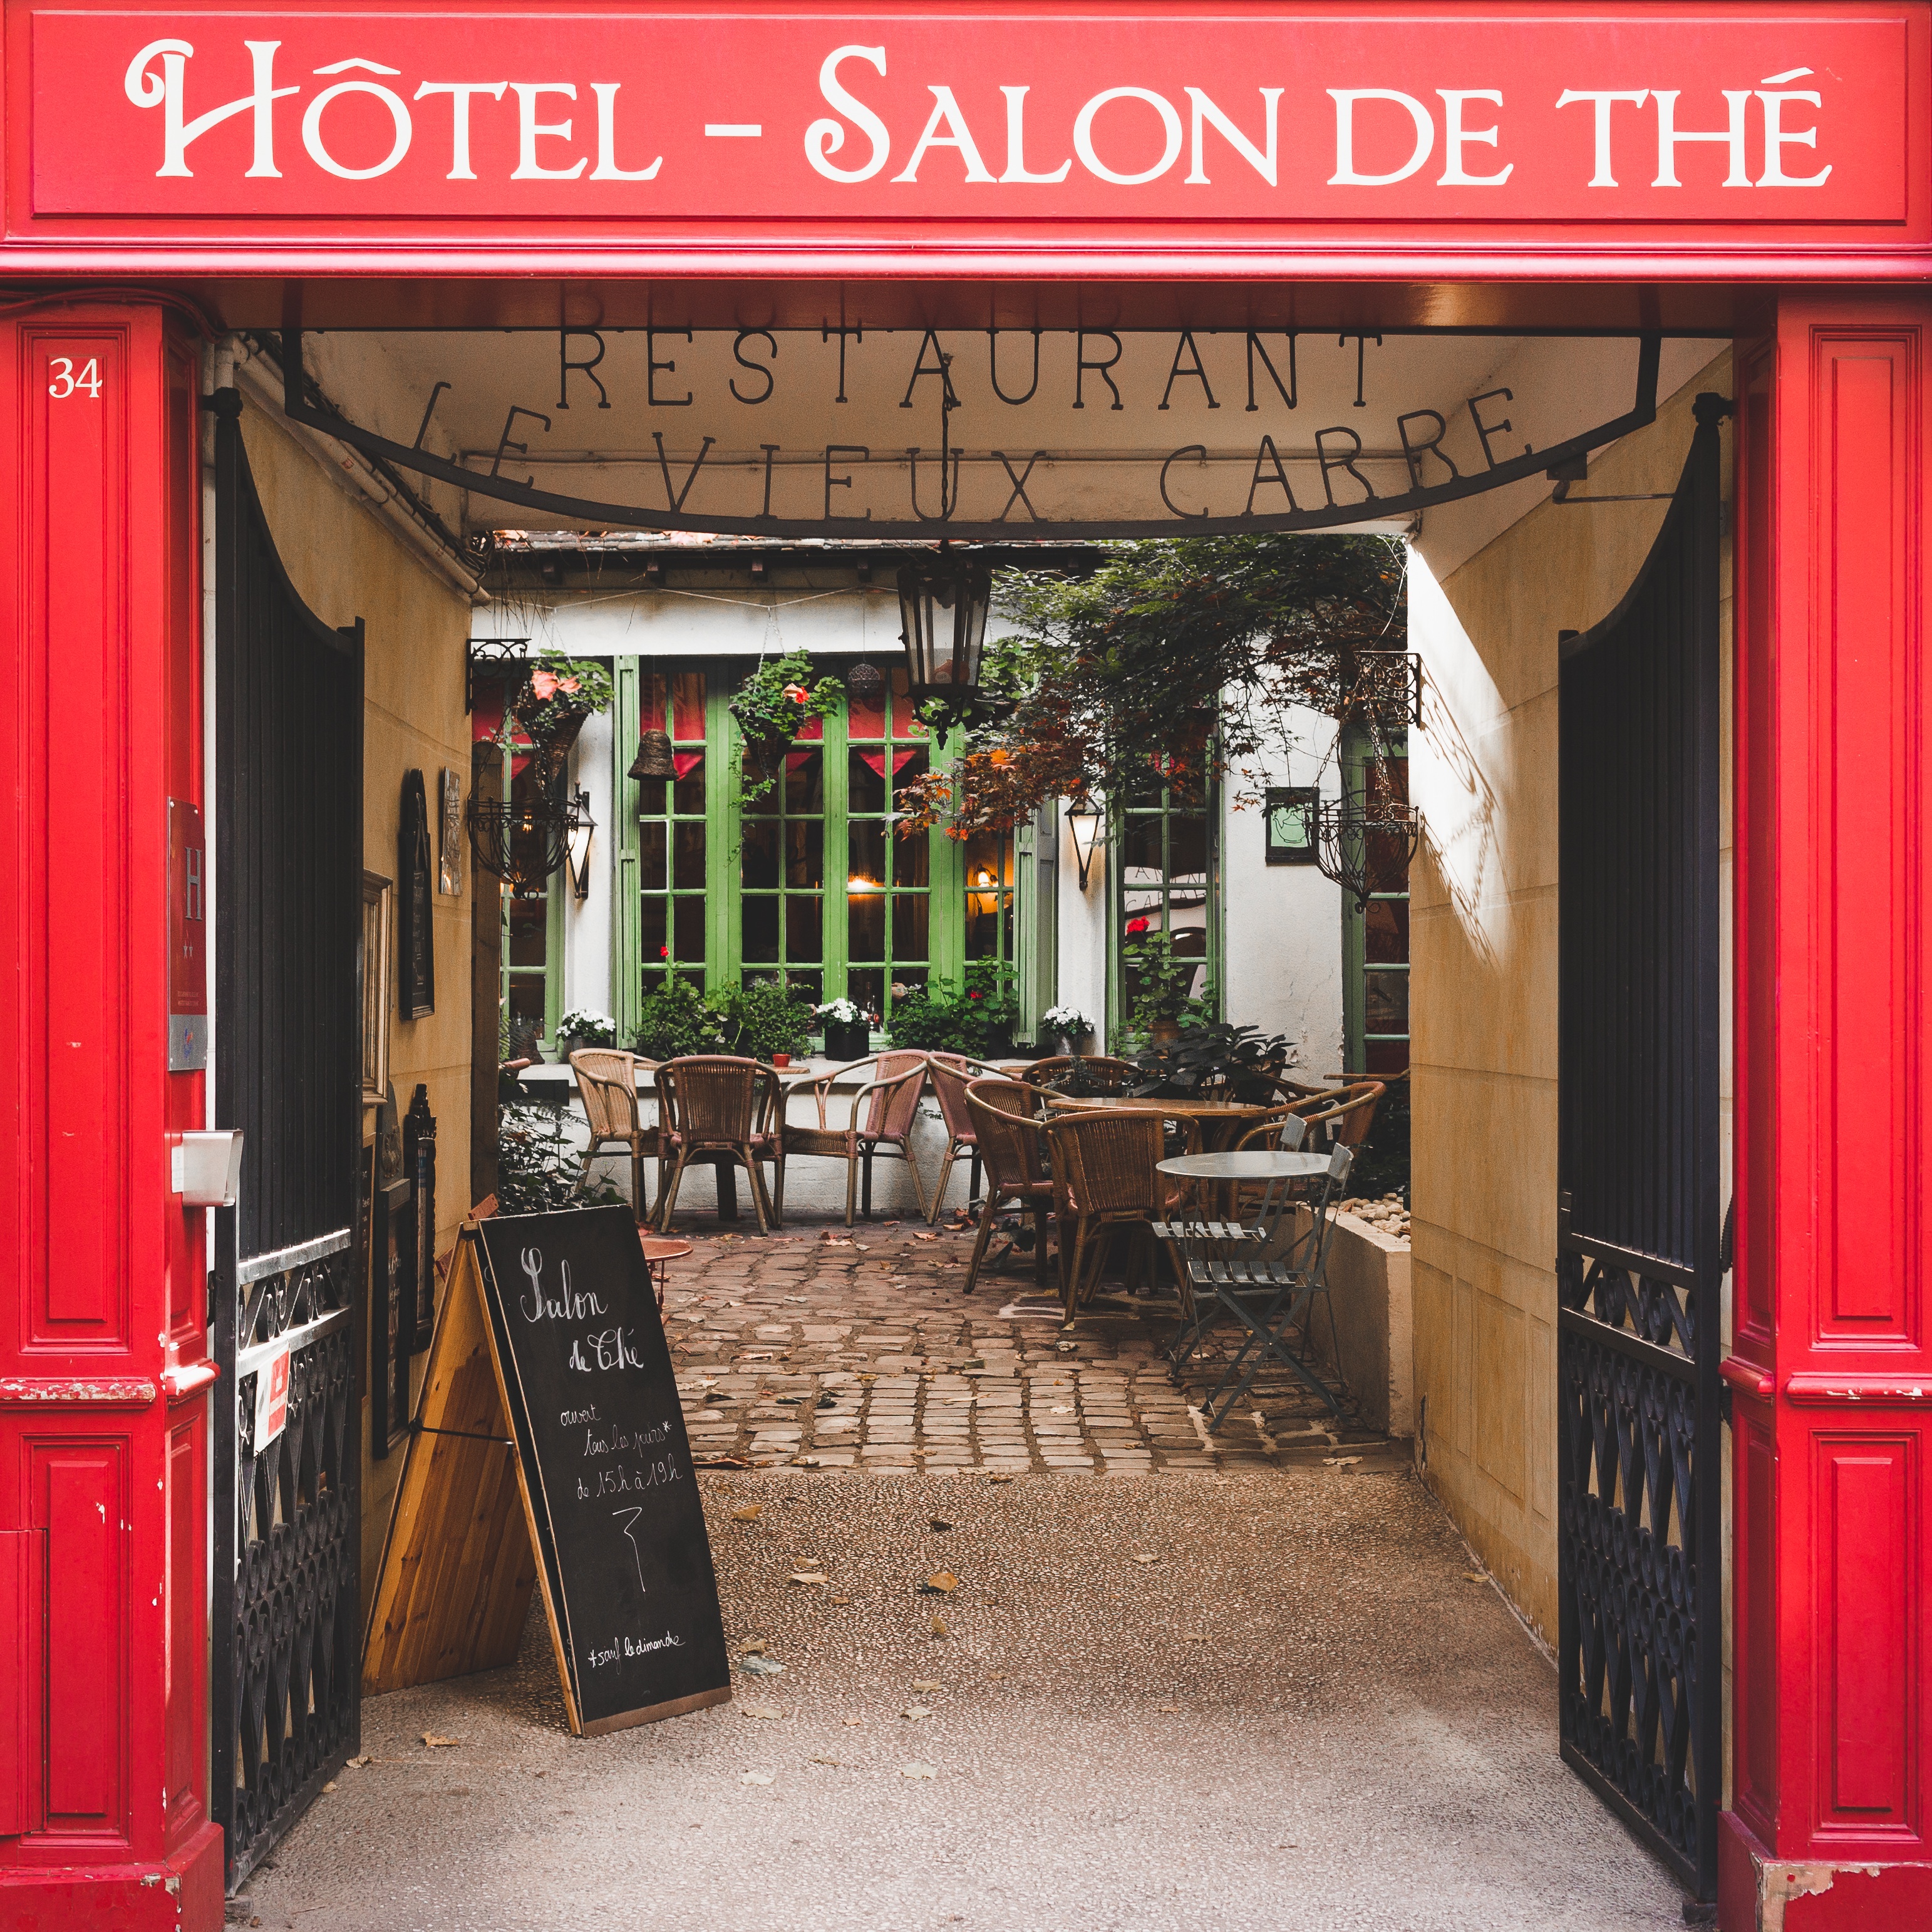
restaurant, bar, property, interior design, stall